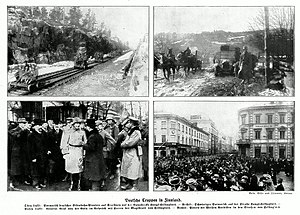
Detachement Brandenstein
Tyske tropper i Finalnd i 1918
Detachmente Brandenstein var en enhed under kommando af en den tyske Baron Otto von Brandenstein. Den 3.000 mand store enhed kæmpede i den finske borgerkrig efter landsætning ved Loviisa den 7. april 1918. Enheden havde fået til opgave at afskære den røde gardes jernbaneforbindelser ved at angribe østpå og derved afskære jernbanen mellem Helsinki og Viipuri.